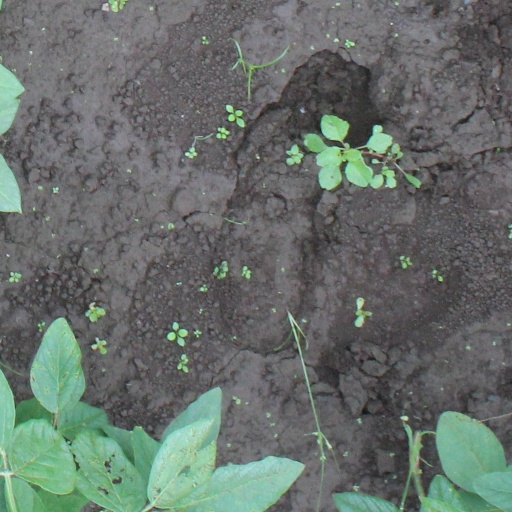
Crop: soybean